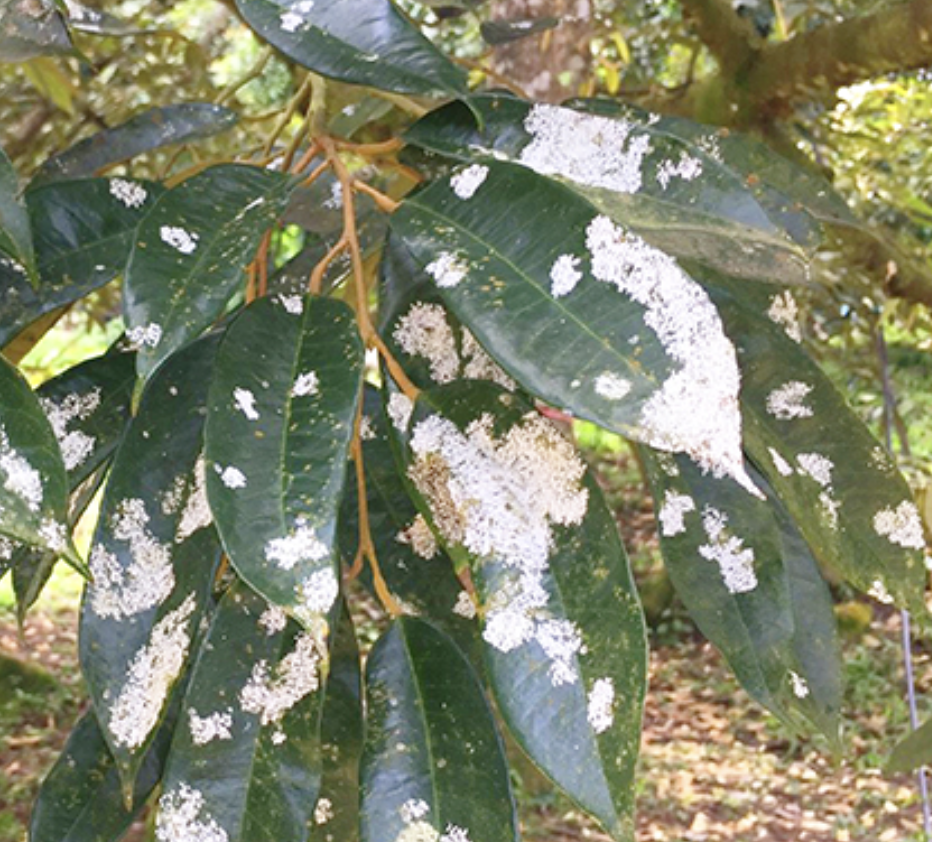
Label: mealybug_infestation